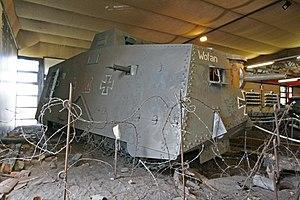
Ceci est une liste de véhicules militaires blindés. Les nombres entre parenthèses indiquent le nombre d'unités produites.